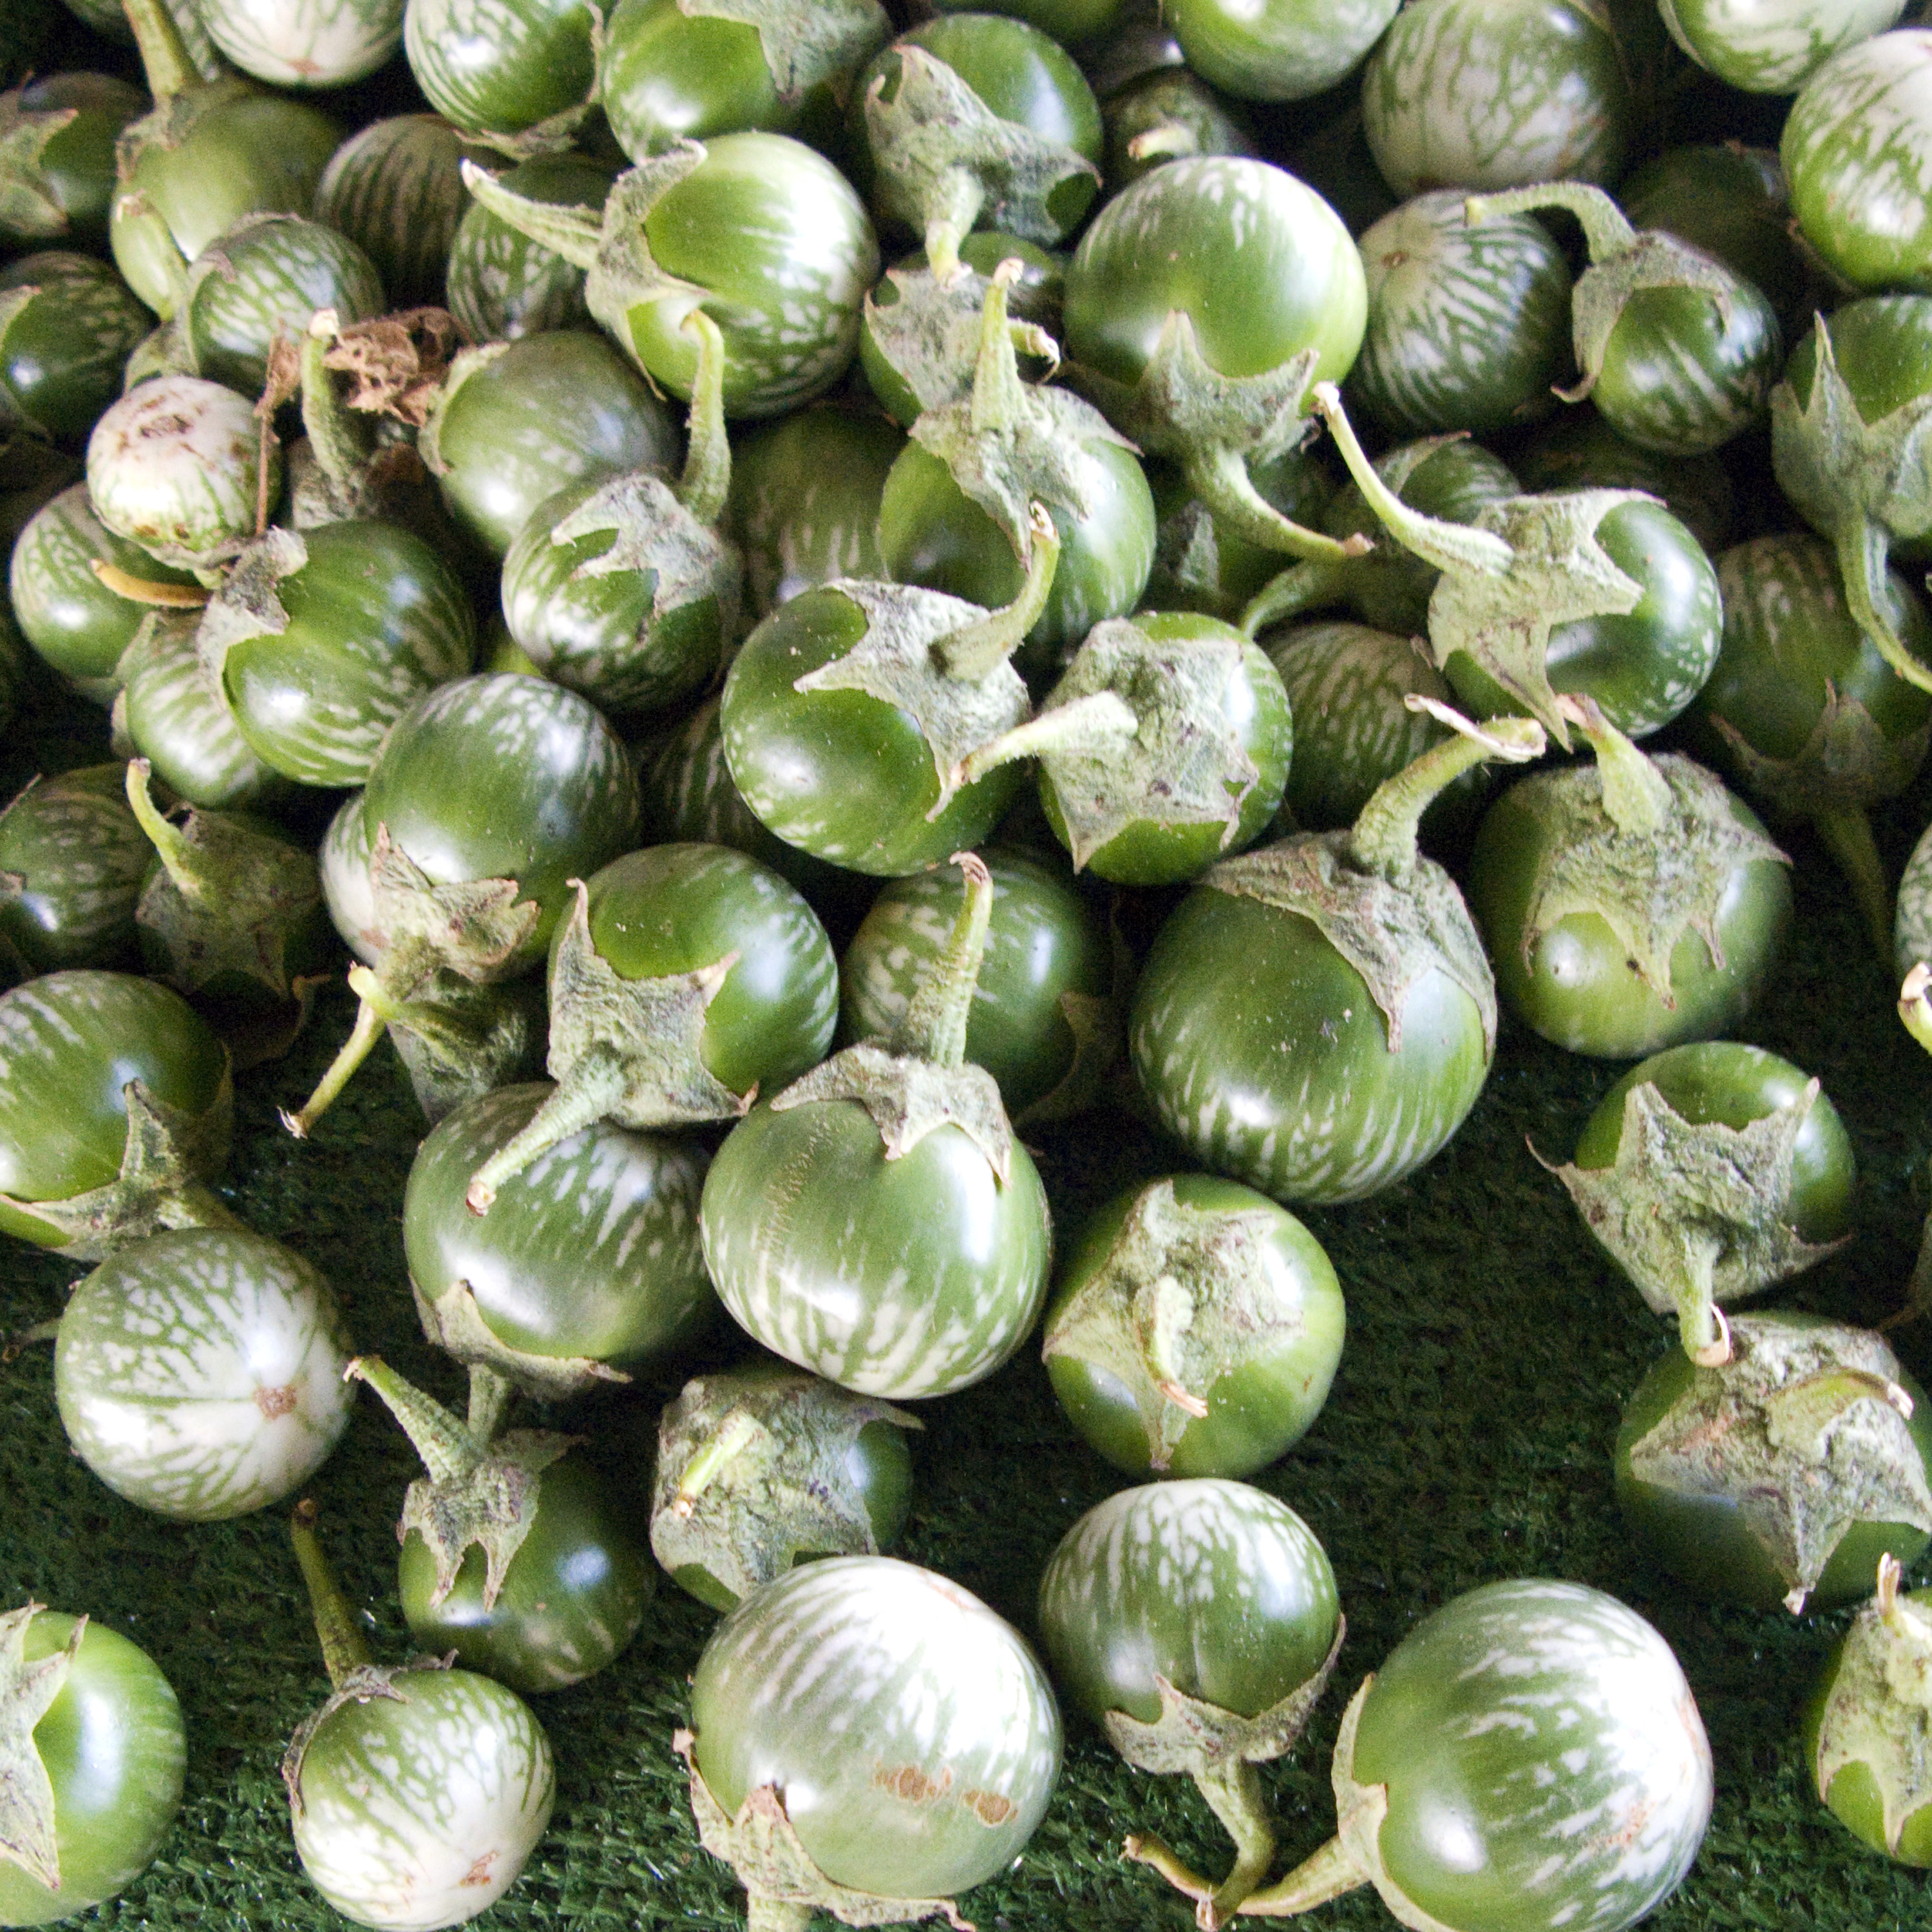
plant, food, produce, vegetable, saturday, farmersmarket, organic, sacramento, californiagrown, countryclubplazamall, locallygrown, summerharvest, flowering plant, brussels sprout, land plant, leaf vegetable, cruciferous vegetables